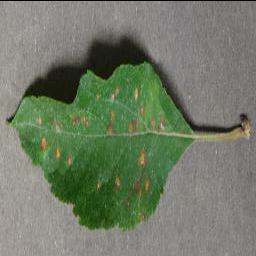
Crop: apple
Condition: cedar_rust